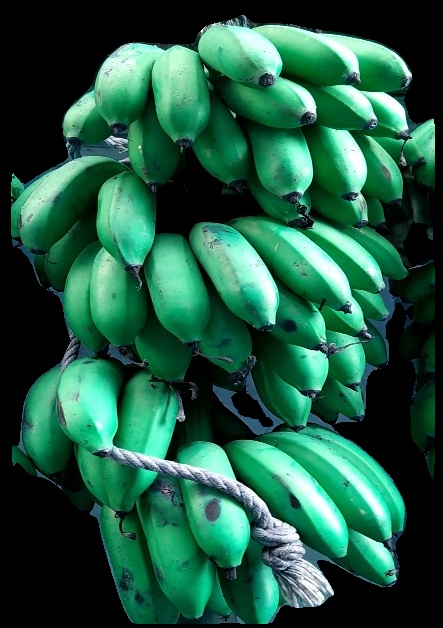
Variety: rasbale
Grade: grade2